John Lauder (surgeon)

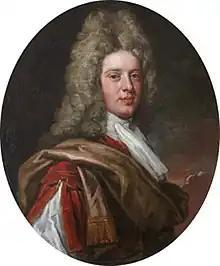
John Lauder (1683-1737) Surgeon and Deacon of the Incorporation of Surgeons of Edinburgh Edinburgh

John Lauder was apprenticed to the surgeon Robert Campbell. In 1714 he and a fellow surgeon James Nesbit applied for the post of surgeon to George Heriot's Hospital in place of Archibald Fisher who had just died. Lauder was successful and was surgeon to the hospital from 1714 to 1737.